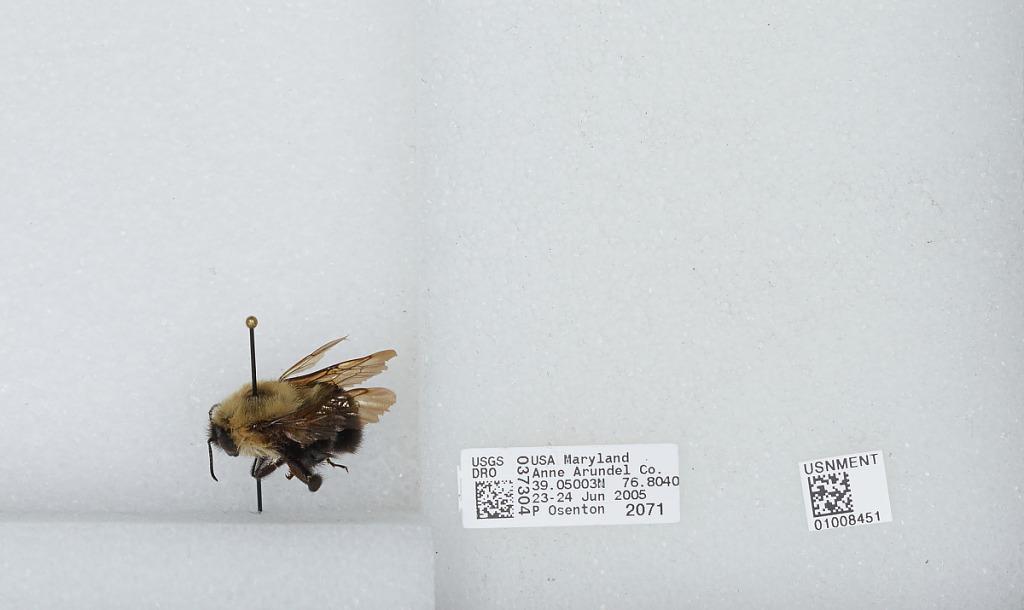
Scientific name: Bombus (Pyrobombus) bimaculatus Cresson
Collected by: P. Osenton
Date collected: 2005-6-23
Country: United States
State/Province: Maryland
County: Anne Arundel
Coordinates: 39.05, -76.8039